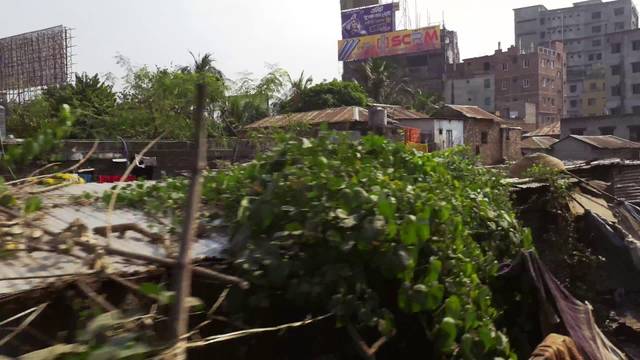
Region: Bangladesh
Coordinates: 23.811, 90.404